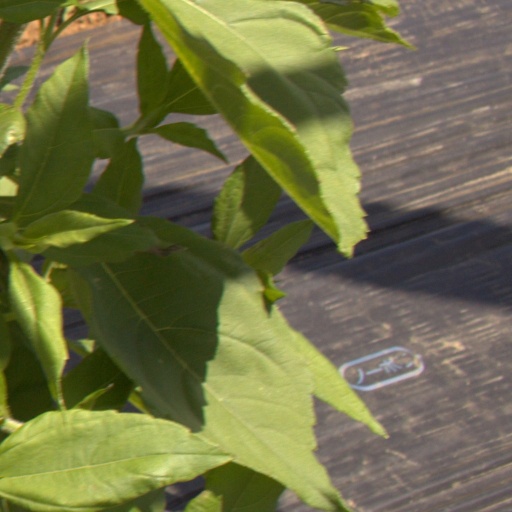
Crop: Jerusalem artichoke